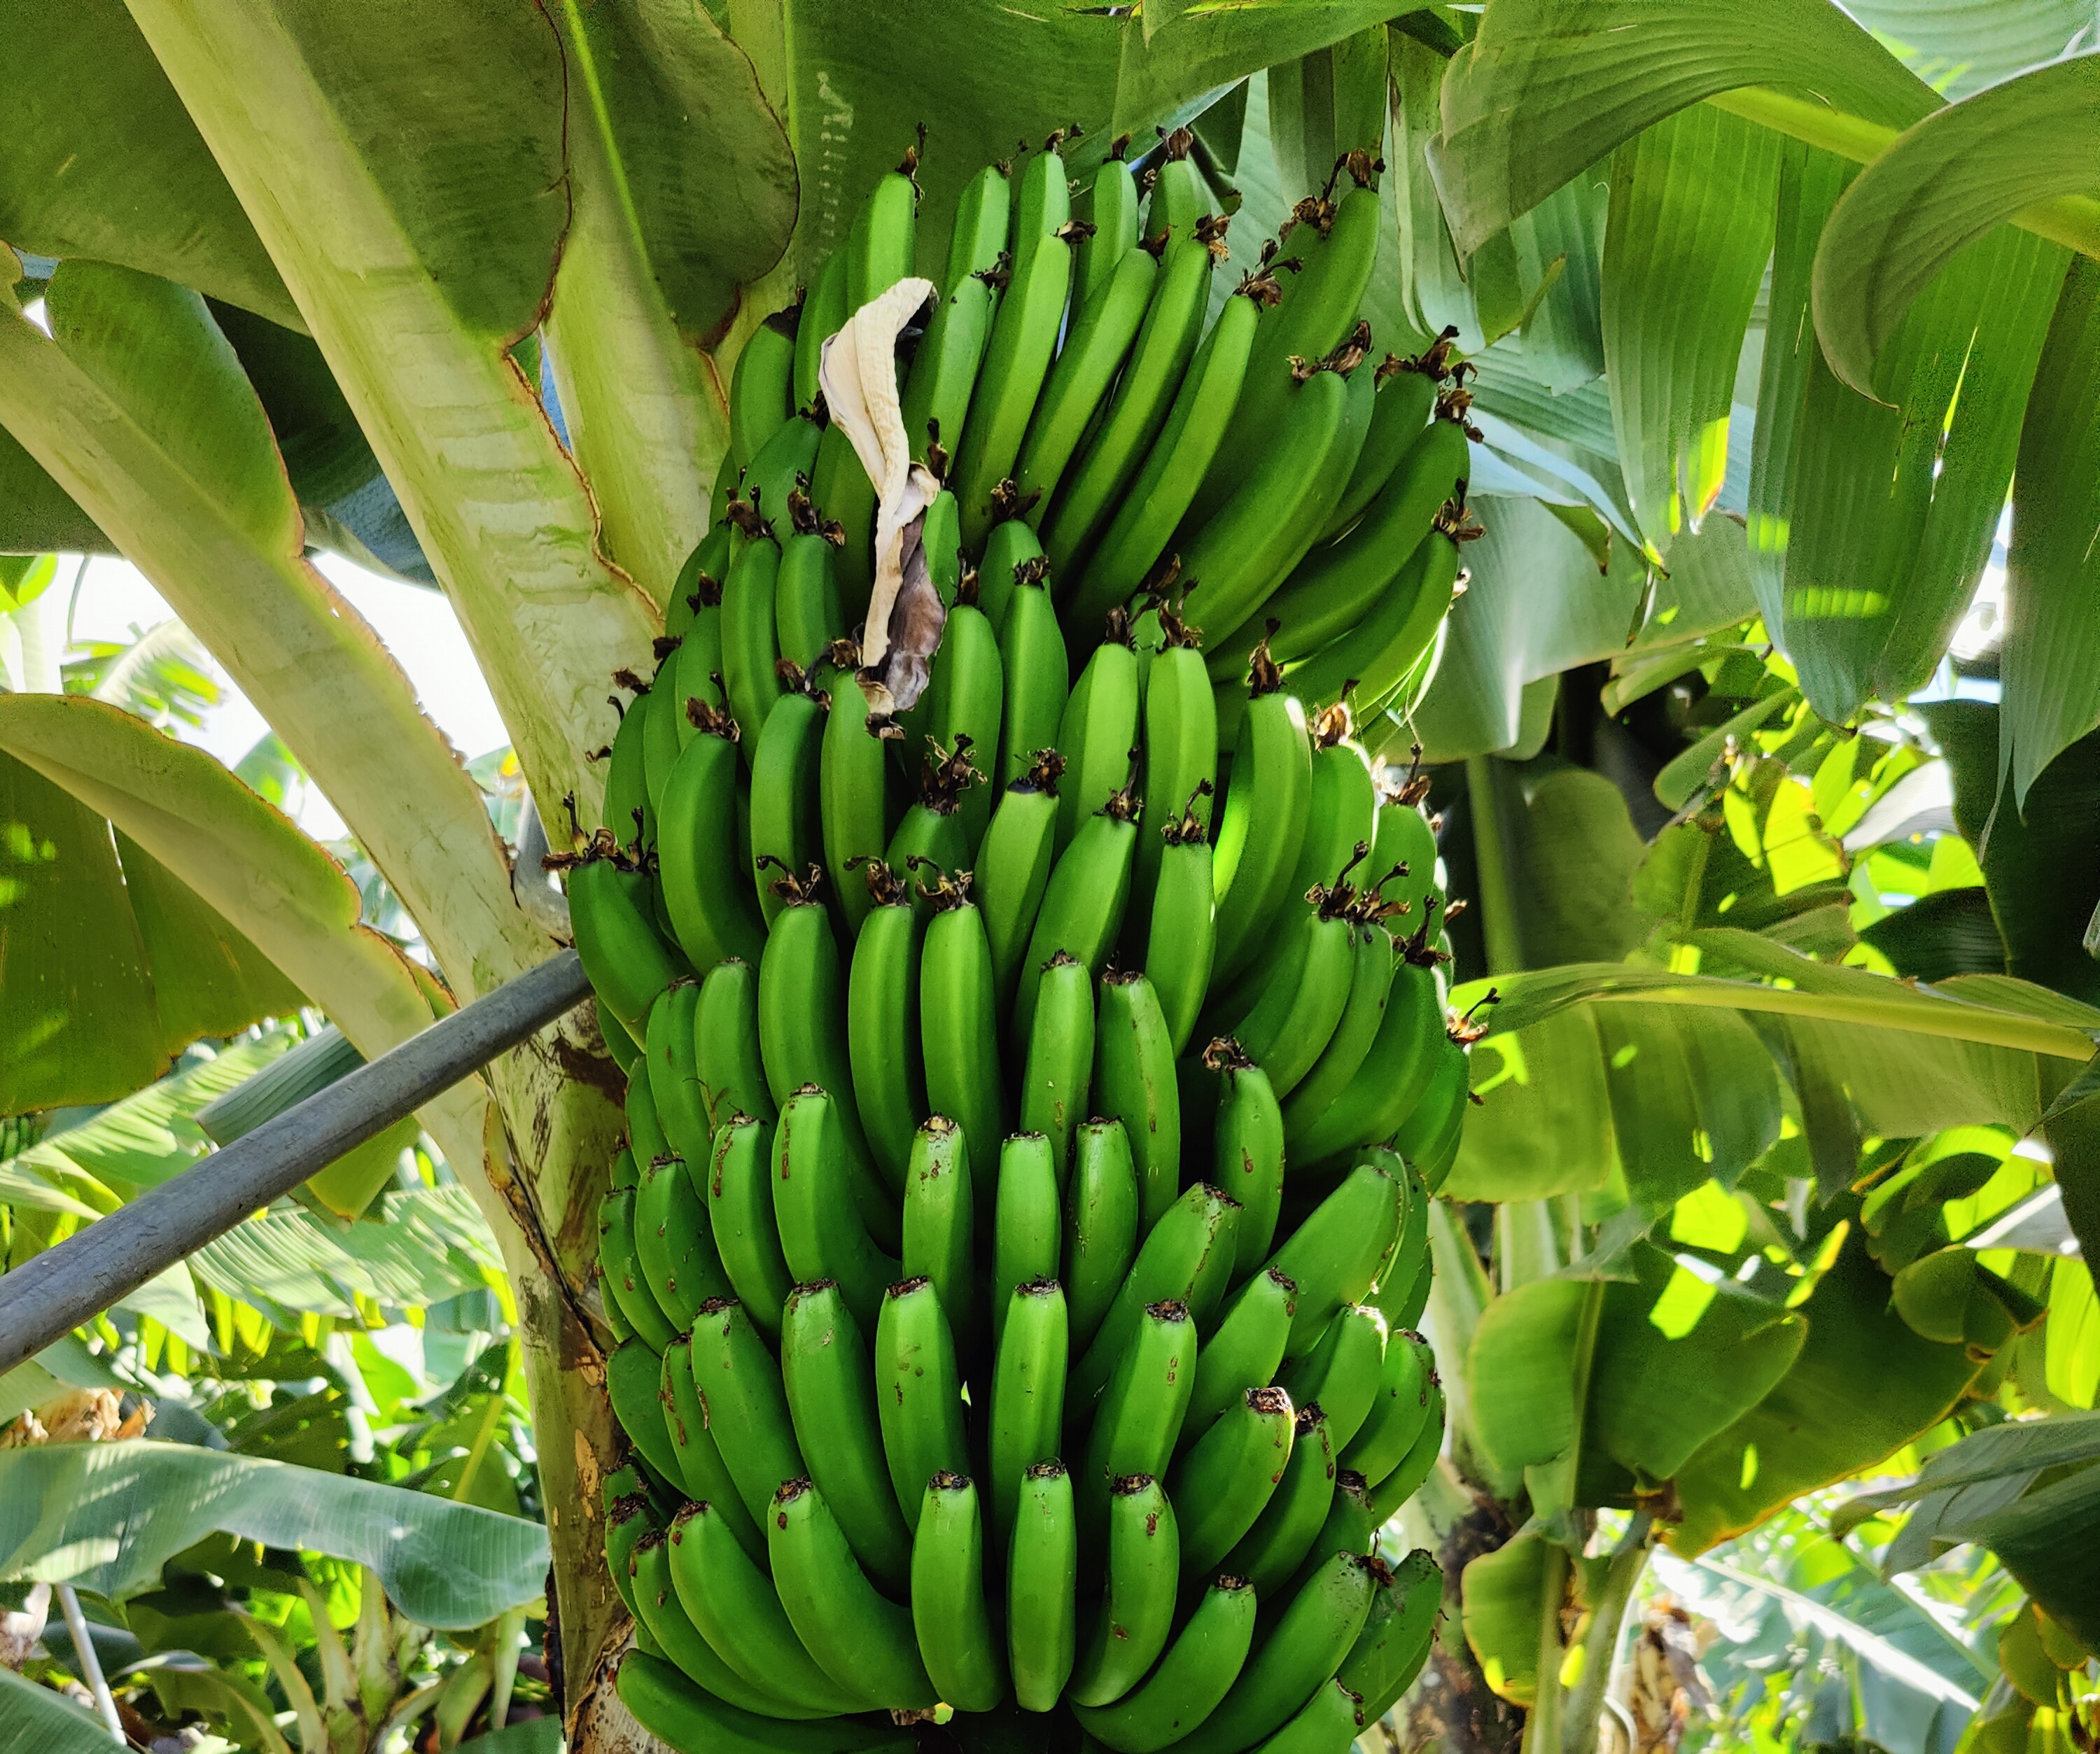
Label: Keep